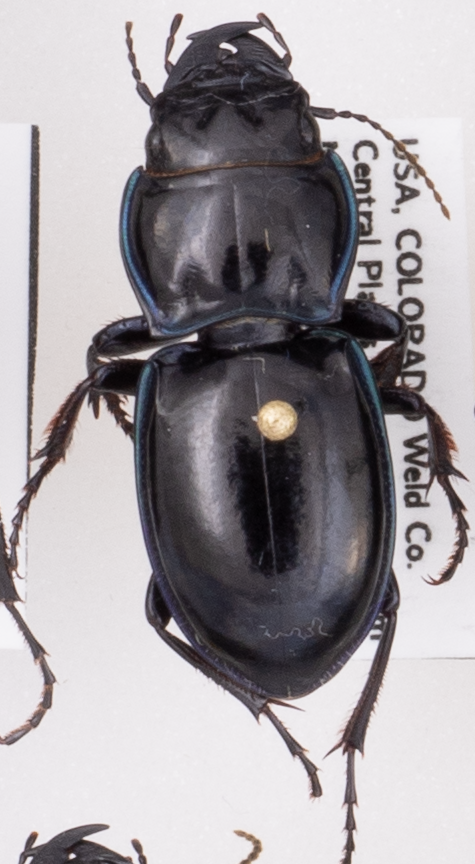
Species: Pasimachus elongatus
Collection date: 2021-08-04
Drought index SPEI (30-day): -1.106
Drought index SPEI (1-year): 0.03
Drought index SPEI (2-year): -0.446